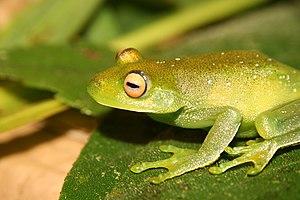
Aplastodiscus callipygius est une espèce d'amphibiens de la famille des Hylidae.